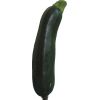
Label: Zucchini dark 1